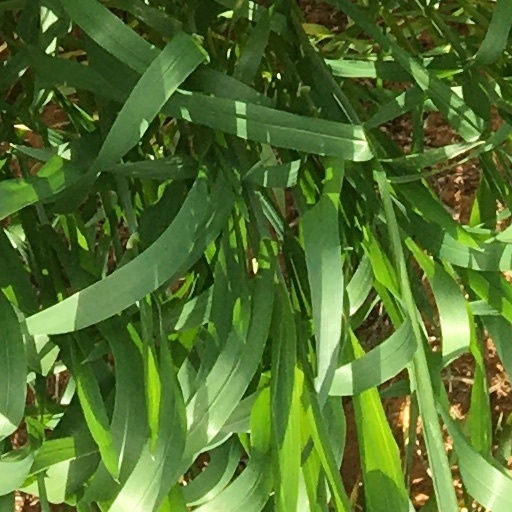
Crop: wheat